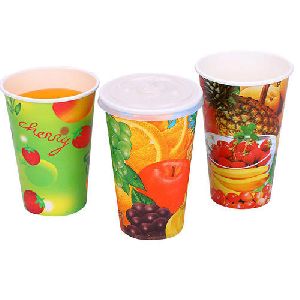
Label: paper